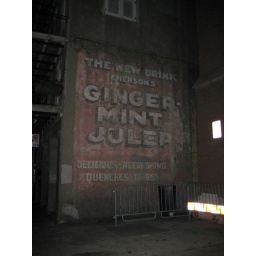
painted wall near house of blues, new orleans